Duhabi, Dhanusha

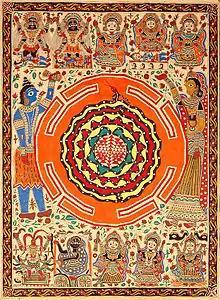
Mithila Art & Painting

Major religious celebrations include the Hindu festivals Vivaha Panchami, Dipawali, and Vijayadashami, followed by Chhath Puja, which is celebrated six days after Diwali and Makar Sankranti.